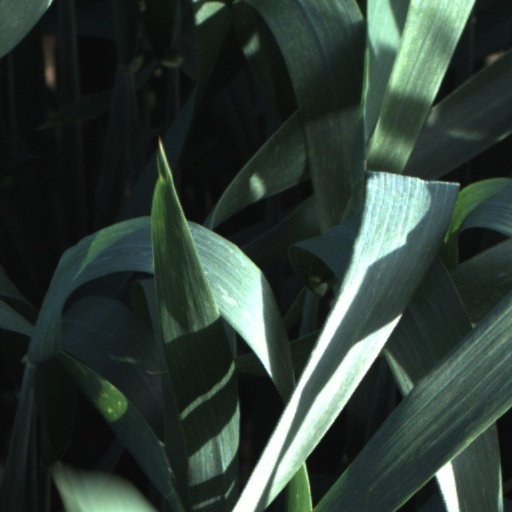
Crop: wheat